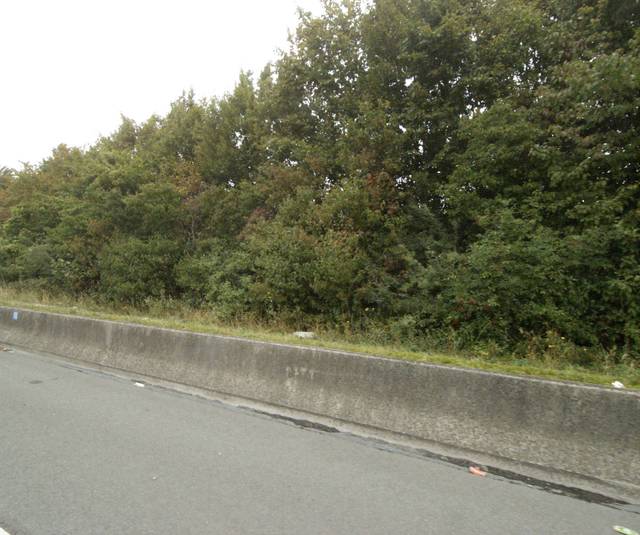
Region: France
Coordinates: 50.627, 3.083